Lviv

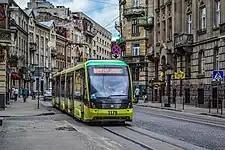
A Lviv tram in the Old Town

Lviv was an important centre for sport in Central Europe and is regarded as the birthplace of Polish football. Lviv is the Polish birthplace of other sports. In January 1905 the first Polish ice-hockey match took place there and two years later the first ski-jumping competition was organised in nearby Sławsko. In the same year, the first Polish basketball games were organised in Lviv's gymnasiums. In autumn 1887 a gymnasium by Lychakiv Street (pol. "ulica Łyczakowska") held the first Polish track and field competition with such sports as the long jump and high jump. Lviv's athlete Władysław Ponurski represented Austria in the 1912 Olympic Games in Stockholm. On 9 July 1922 the first official rugby game in Poland took place at the stadium of Pogoń Lwów in which the rugby team of Orzeł Biały Lwów divided itself into two teams – "The Reds" and "The Blacks". The referee of this game was a Frenchman by the name of Robineau.